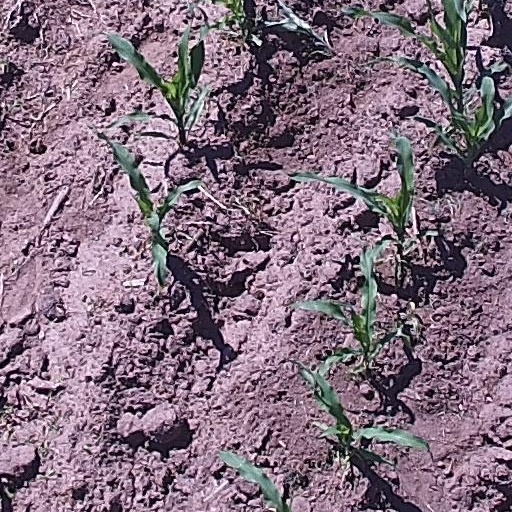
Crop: maize; corn